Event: Ecuador Earthquake
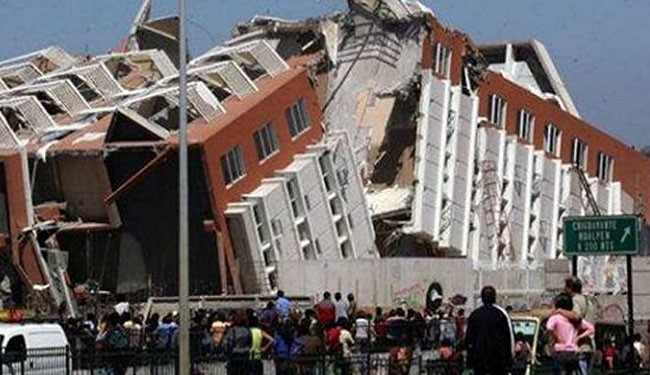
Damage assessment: damage